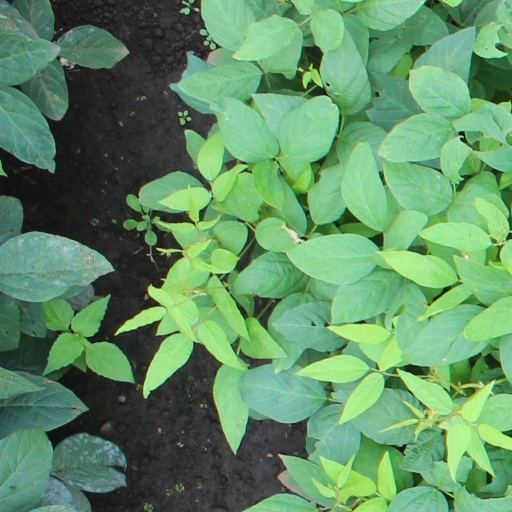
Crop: soybean